Inder Kumar Gujral

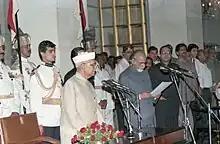
President of India Shankar Dayal Sharma administering the oath of office of Prime Minister of India to Shri I. K. Gujral at the Rashtrapati Bhavan

Another controversial decision of his government was its recommendation of President's rule in Uttar Pradesh in 1997. The Bharatiya Janata Party (BJP) Uttar Pradesh government, headed by Kalyan Singh, sought a vote of confidence after violence and unruly scenes took place in the assembly. However, President K.R. Narayanan refused to sign the recommendation and sent it back to the government for reconsideration. The Allahabad High Court also gave a decision against President's rule in Uttar Pradesh. He also resisted signing the Comprehensive Test Ban Treaty.